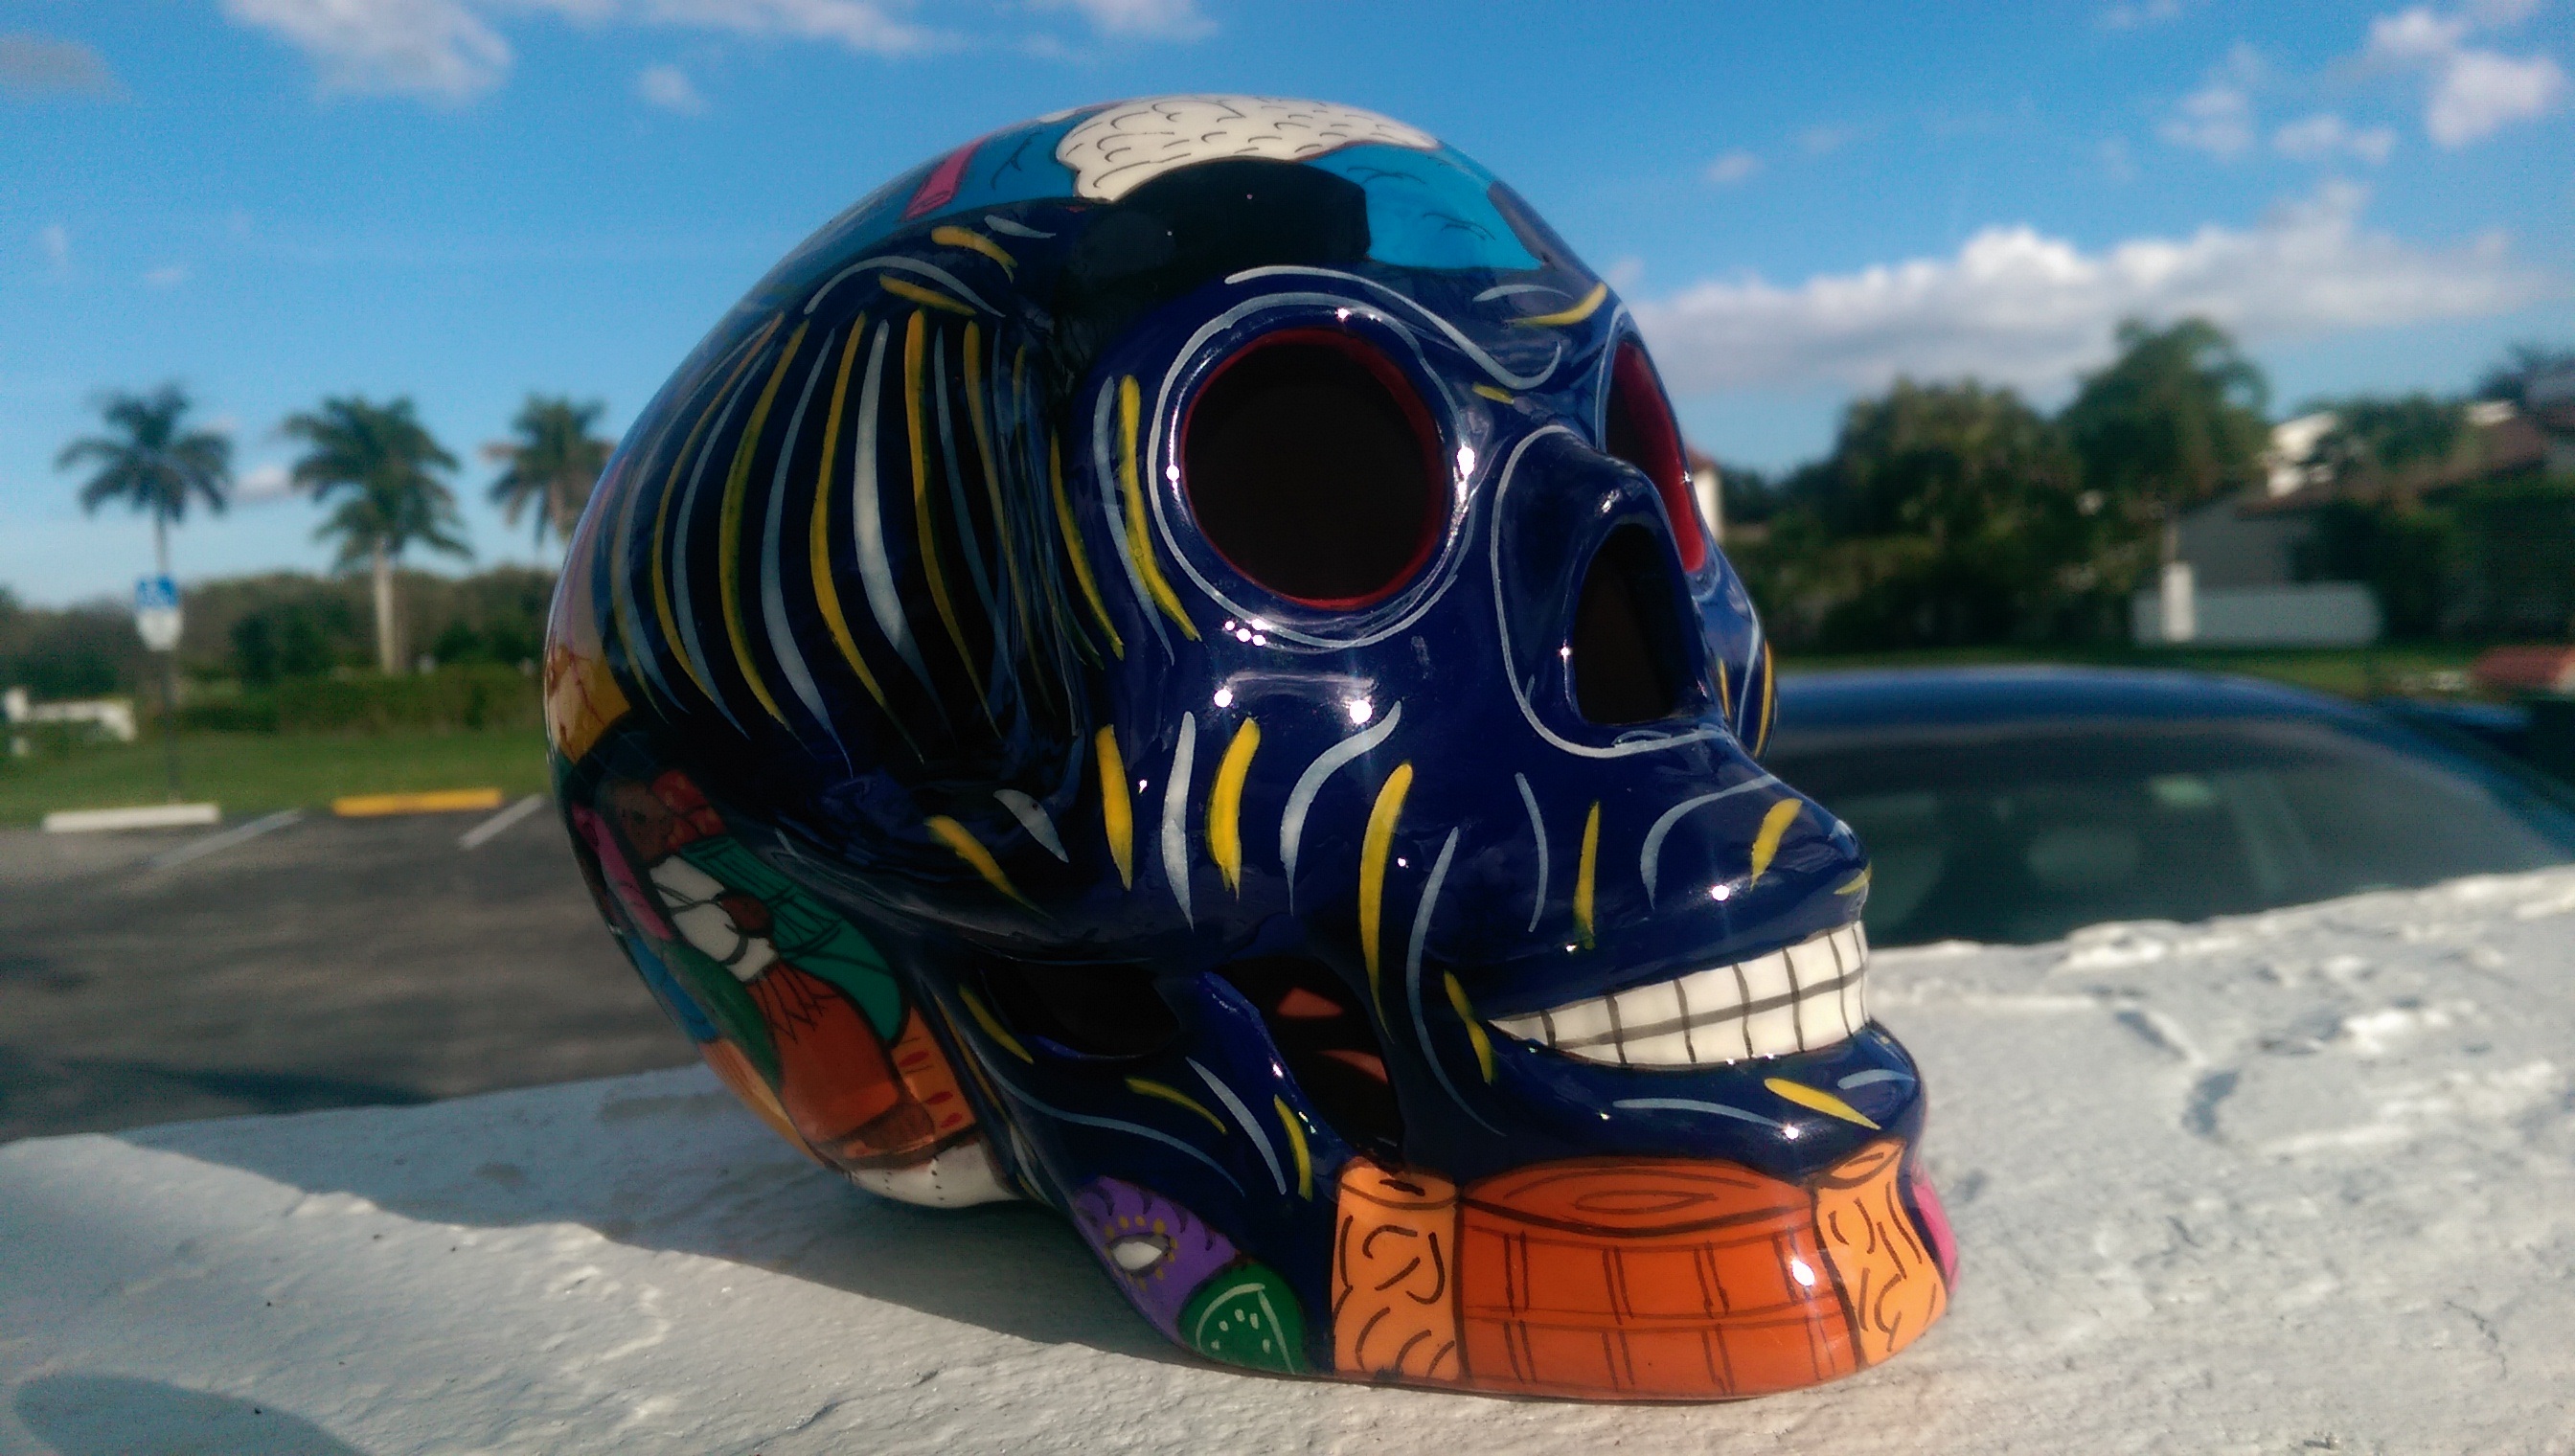
symbol, blue, clothing, dead, skull, headgear, sculpture, culture, skeleton, costume, mexican, day of the dead, sugar skull, personal protective equipment